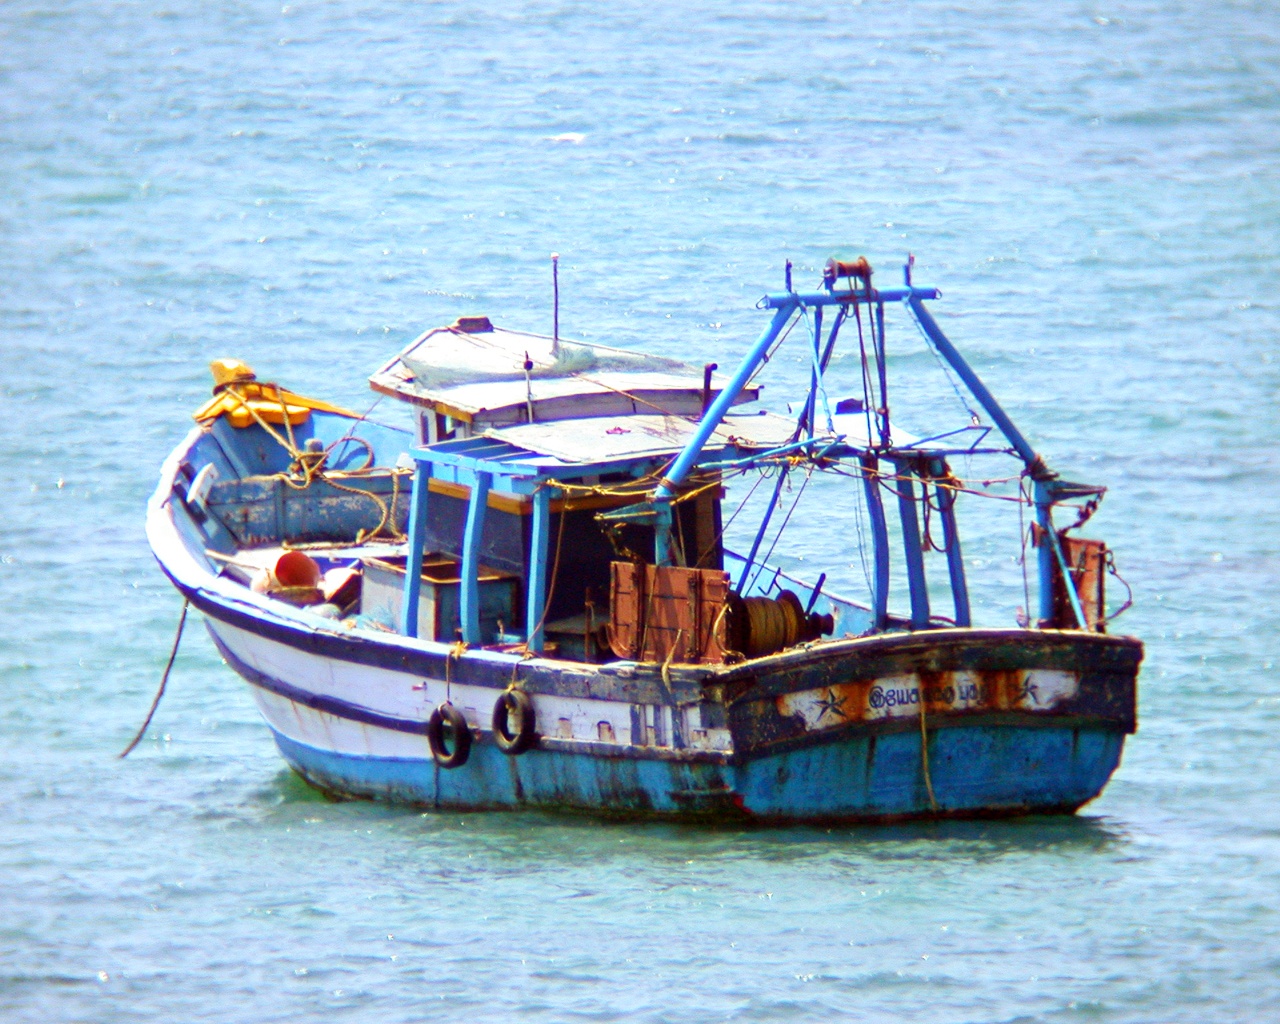
Taken at Keelakarai, Ramanathapuram.